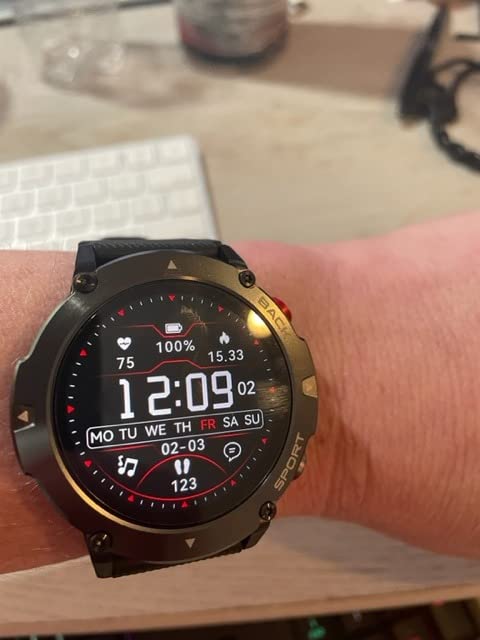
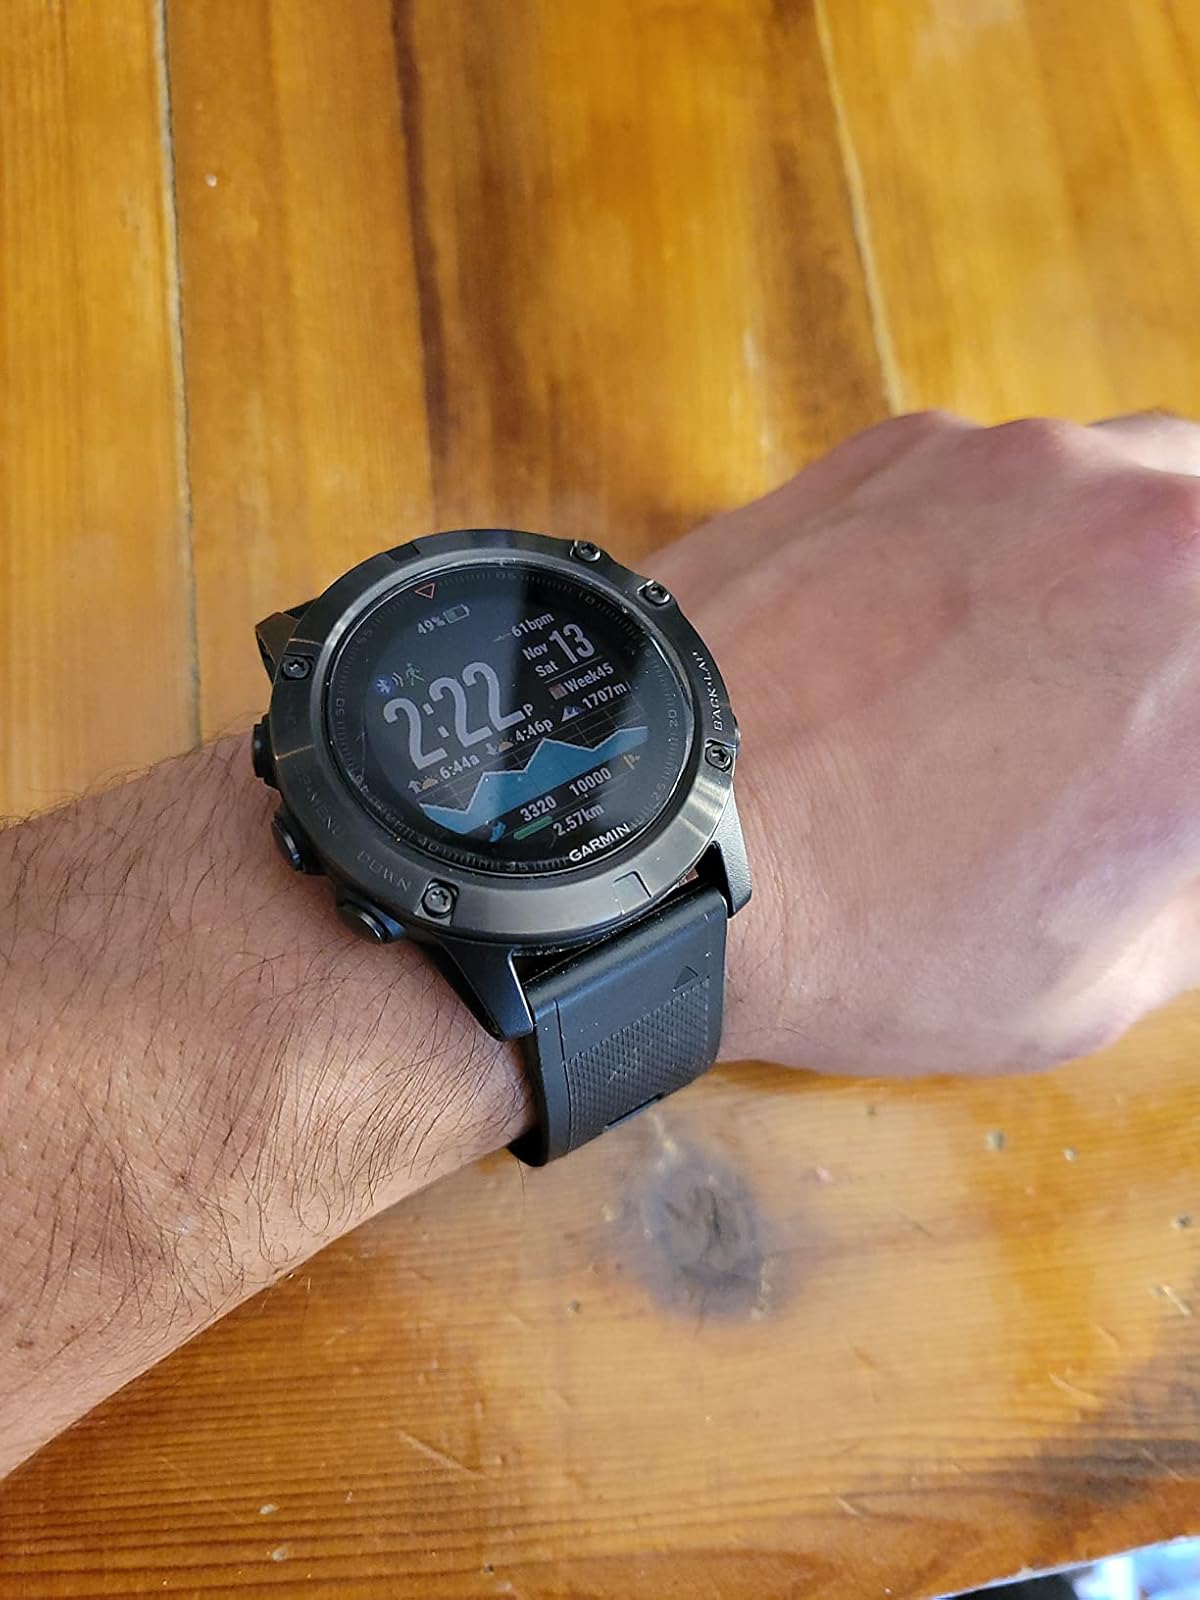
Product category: smartwatch
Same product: no